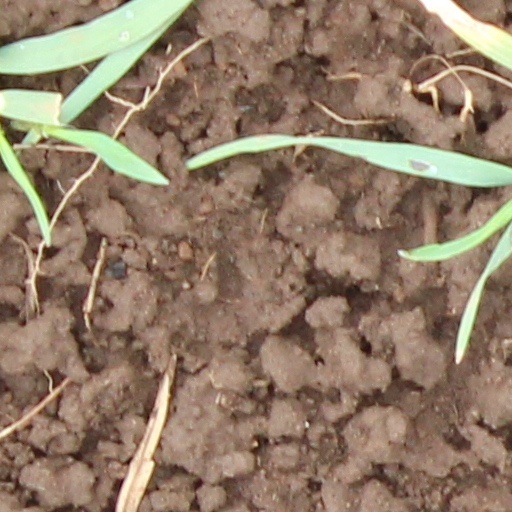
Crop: wheat